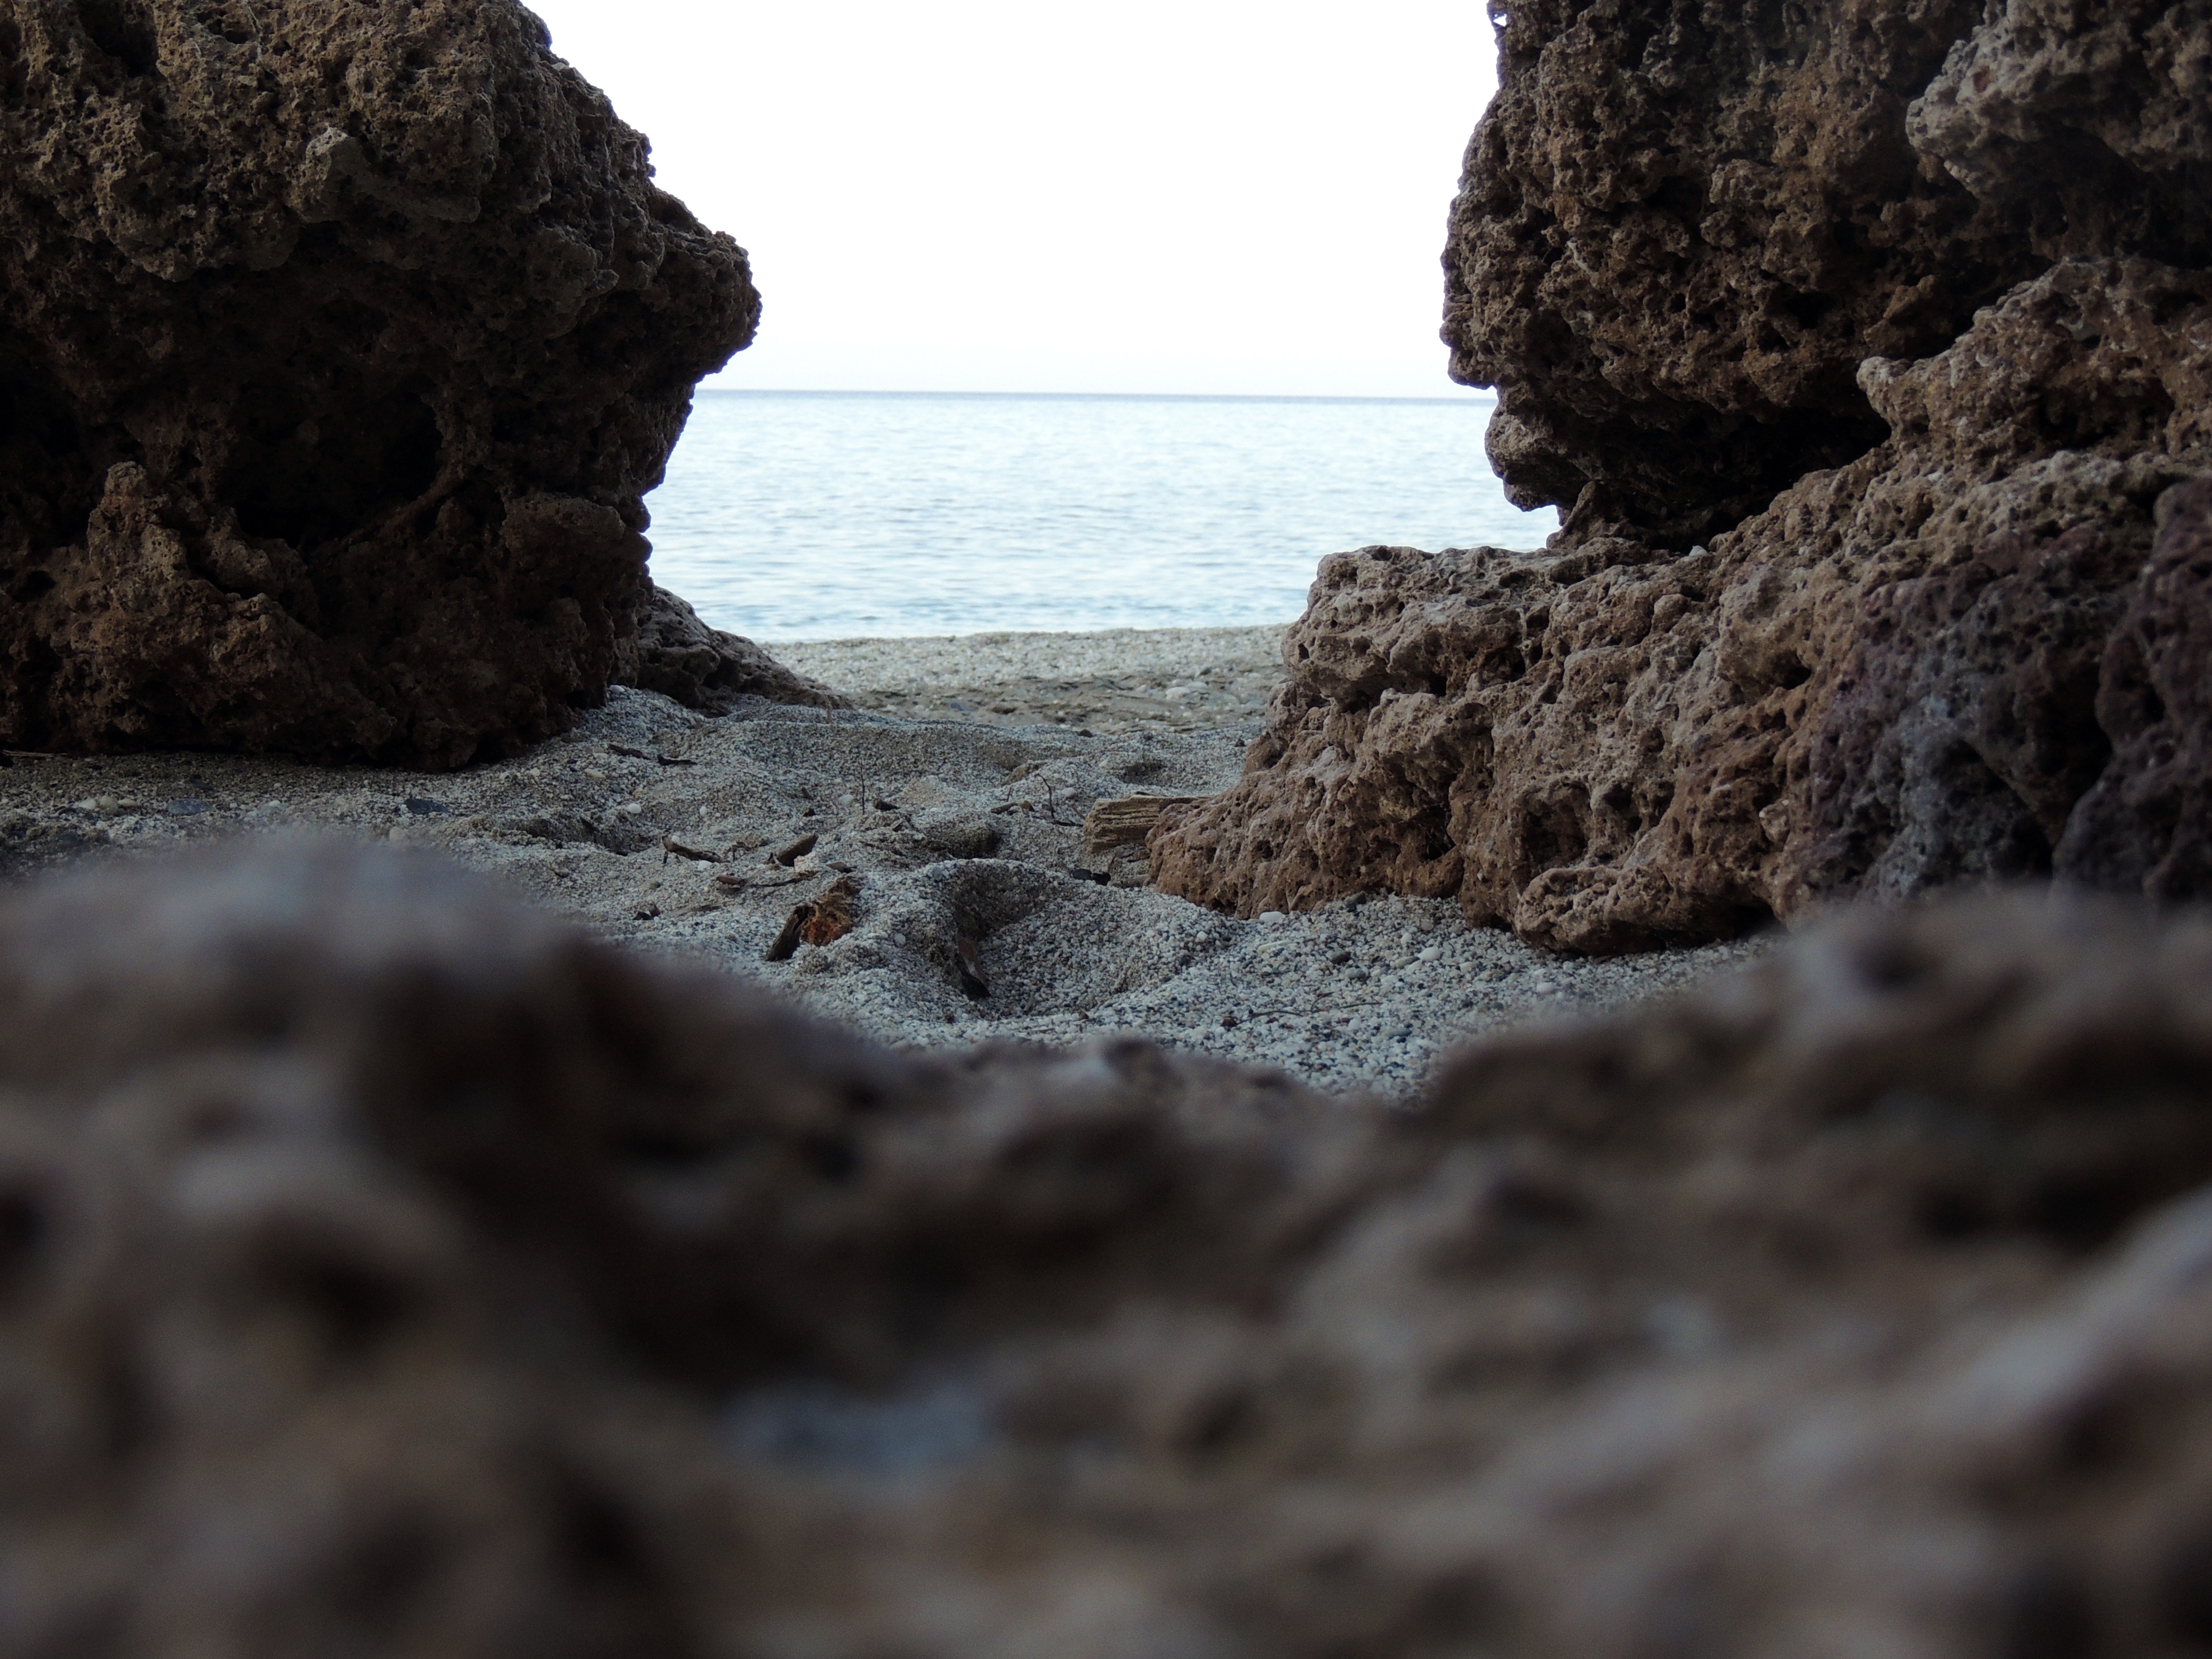
beach, sea, coast, nature, sand, rock, ocean, shore, wave, stone, summer, vacation, formation, cliff, bay, soil, terrain, material, rocks, geology, greece